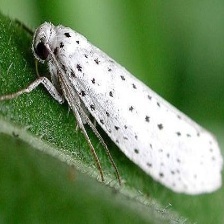
Species: BIRD CHERRY ERMINE MOTH